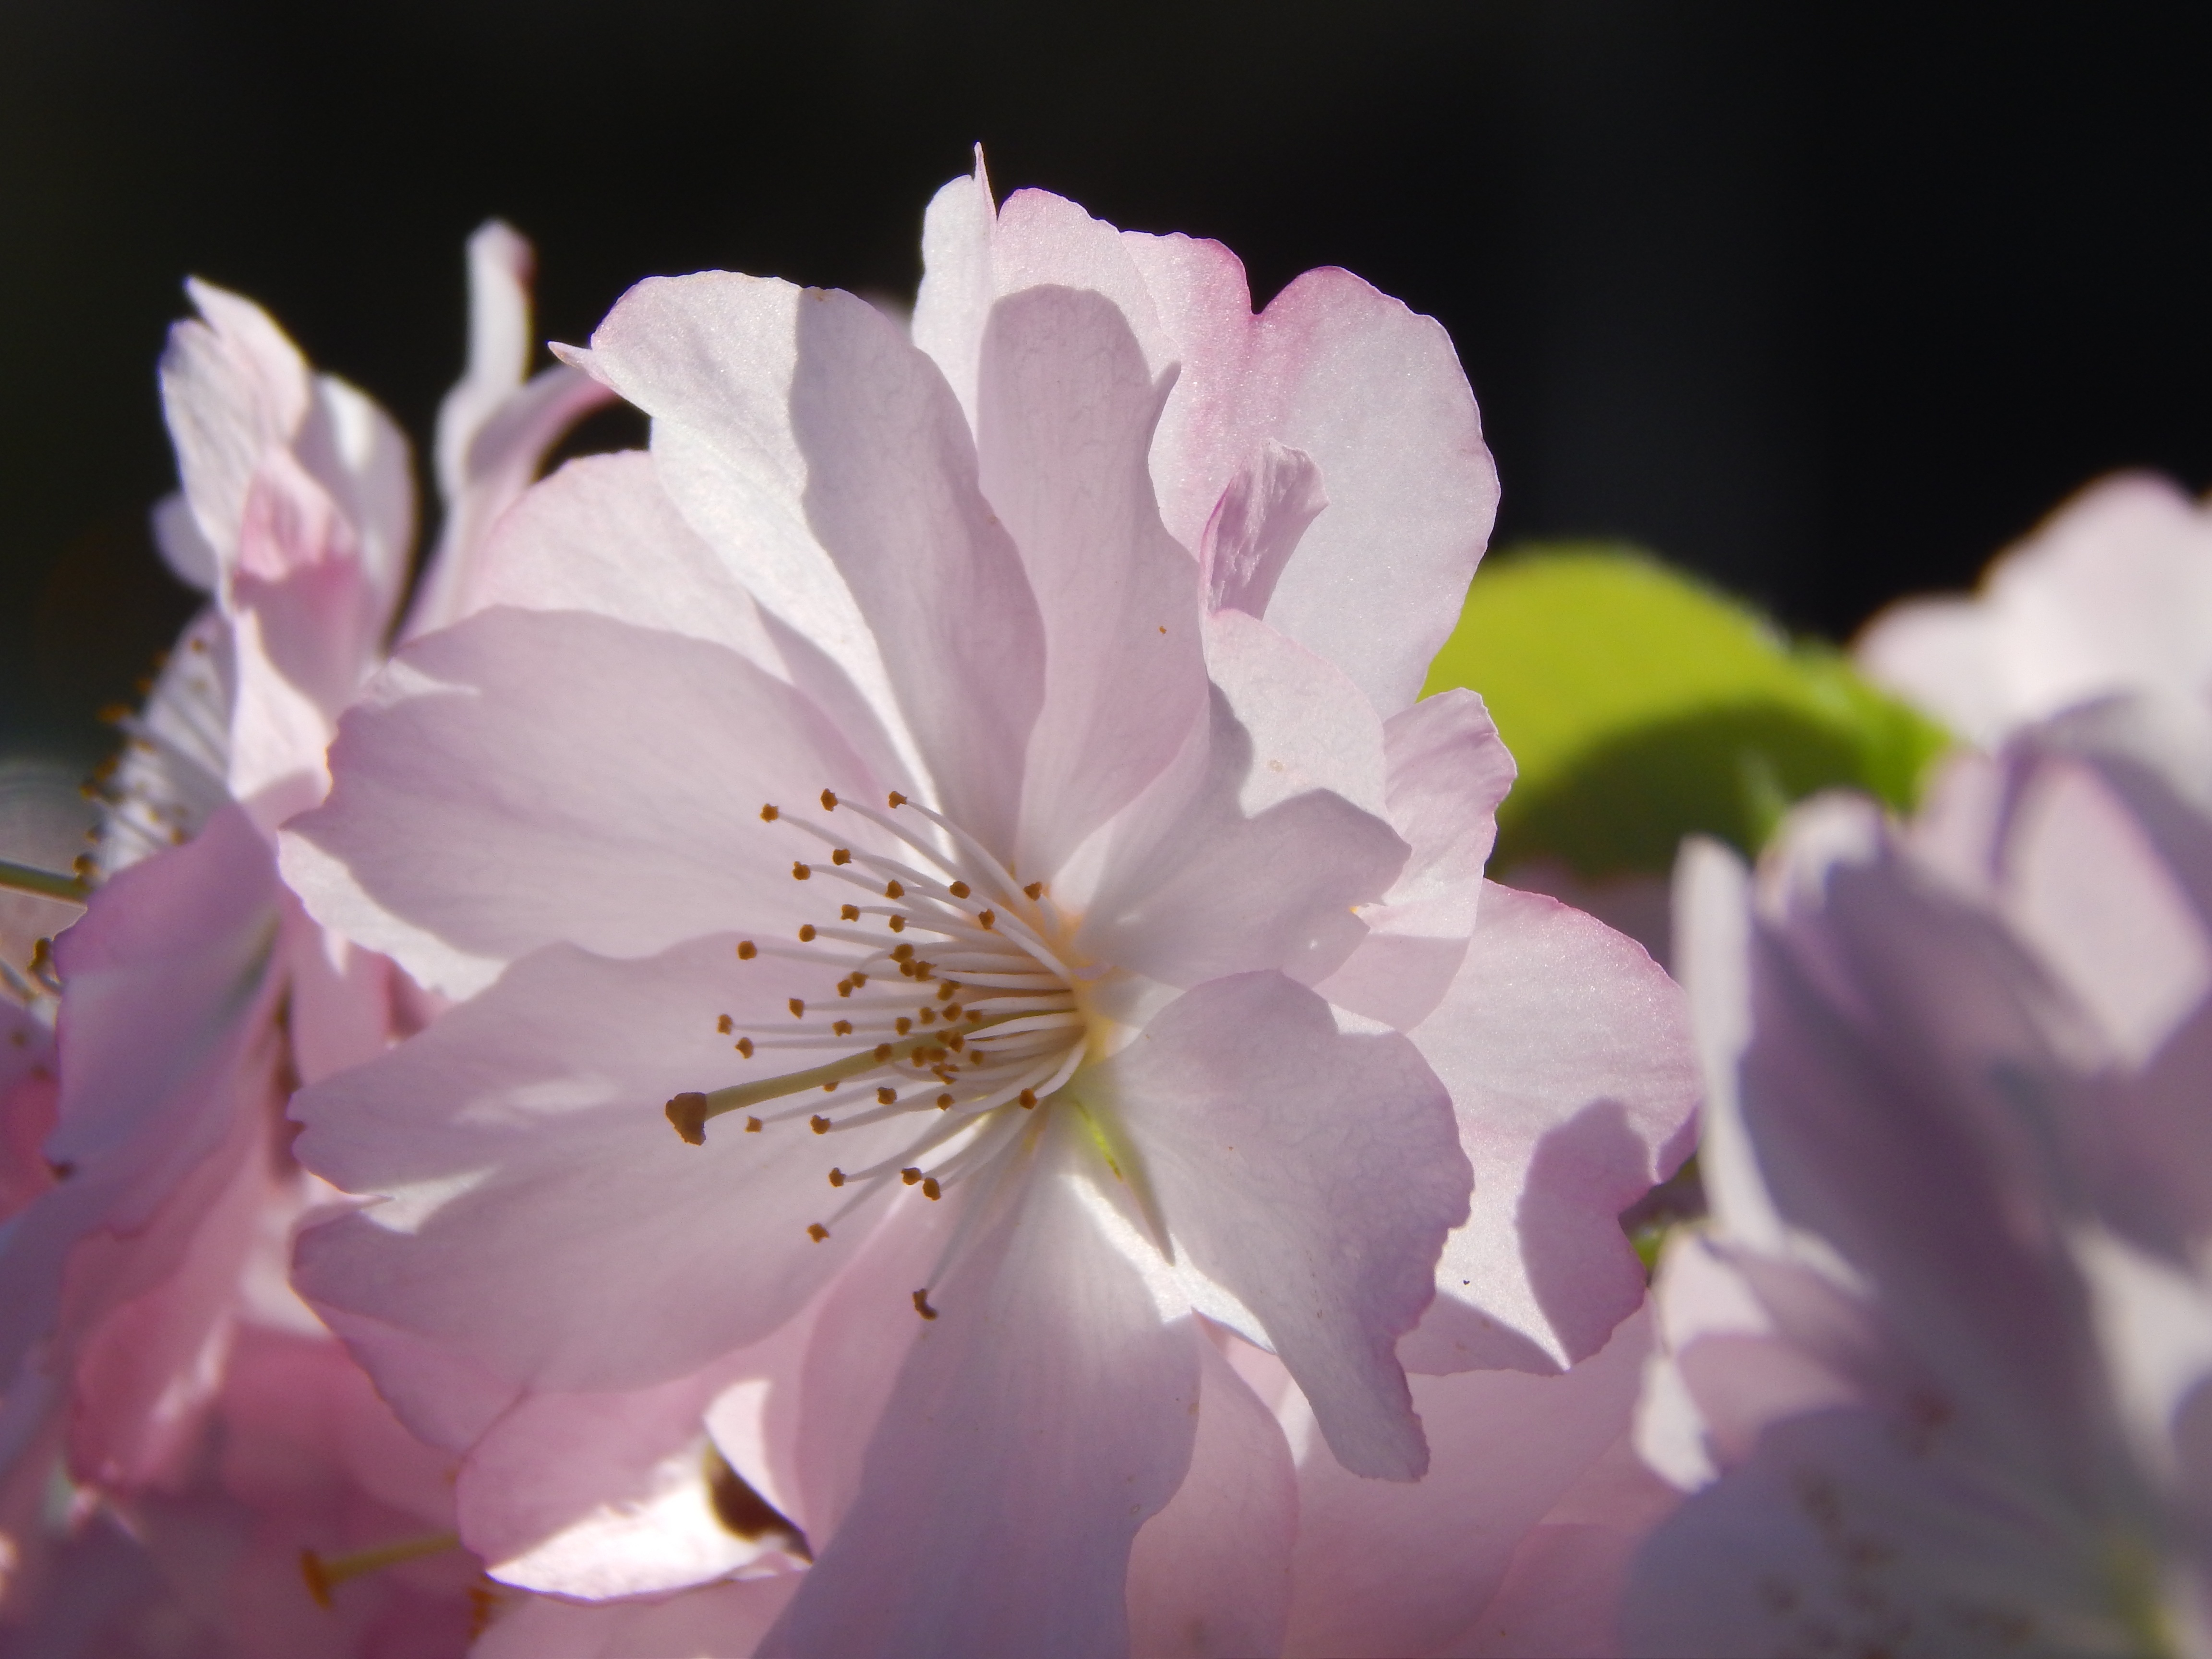
branch, blossom, plant, photography, flower, petal, photo, spring, macro, pink, flora, cherry blossom, close up, shrub, macro photography, flowering plant, land plant